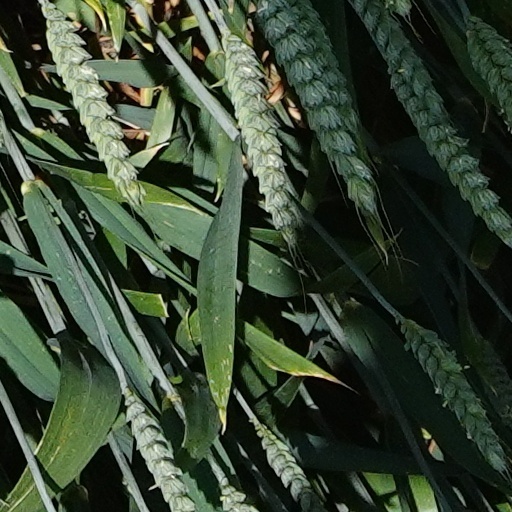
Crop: wheat